Answer in natural language. Is black chair with round backrest (marked B) to the left of black chair with round backrest (marked C)? Choose between the following options: yes or no
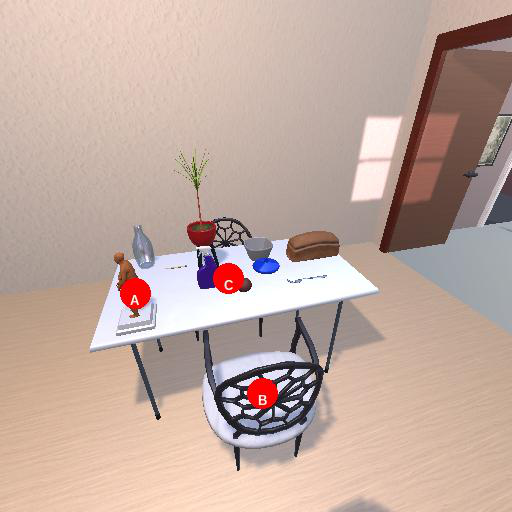
<answer>no</answer>